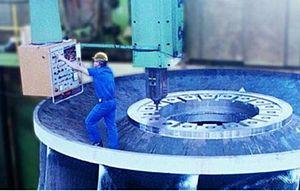
Partie pointage-perçage d'une turbine sur tour vertical
Le pointage, en mécanique est une opération se pratiquant plus généralement sur machine à pointer, permettant le perçage et l'alésage de précision.
La construction du tour vertical est faite pour pallier les inconvénients des pièces lourdes et très encombrantes ne pouvant être usinées sur un tour frontal. Il est conçu pour assurer un grand rendement.